Pressure ulcer

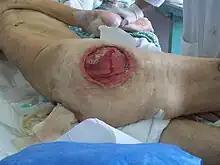
Stage IV pressure ulcer caused by prolonged decubitus, exposing the gluteus medius muscle attached to the iliac crest

Pressure ulcers, also known as pressure sores, bed sores or pressure injuries, are localised damage to the skin and/or underlying tissue that usually occur over a bony prominence as a result of usually long-term pressure, or pressure in combination with shear or friction. The most common sites are the skin overlying the sacrum, coccyx, heels, and hips, though other sites can be affected, such as the elbows, knees, ankles, back of shoulders, or the back of the cranium.